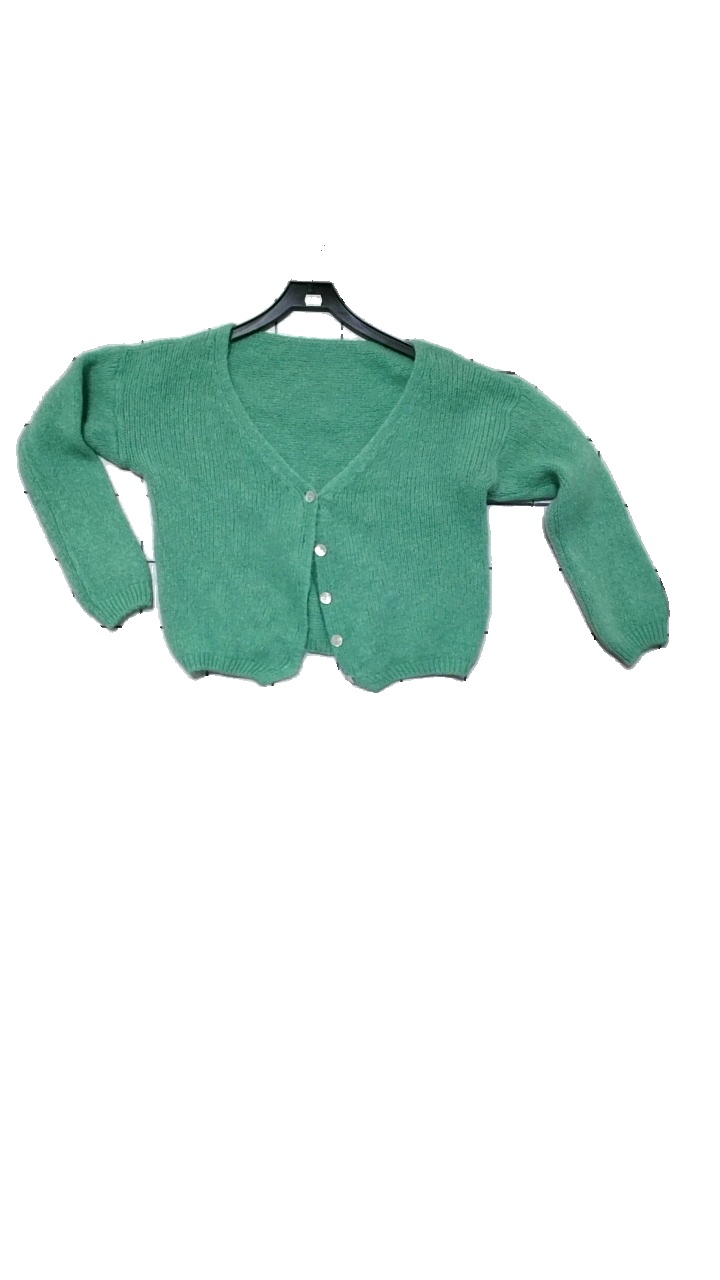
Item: Sweater (Ladies)
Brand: Missing
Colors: Green
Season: All
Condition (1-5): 4
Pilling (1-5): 4
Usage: Reuse
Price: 50-100